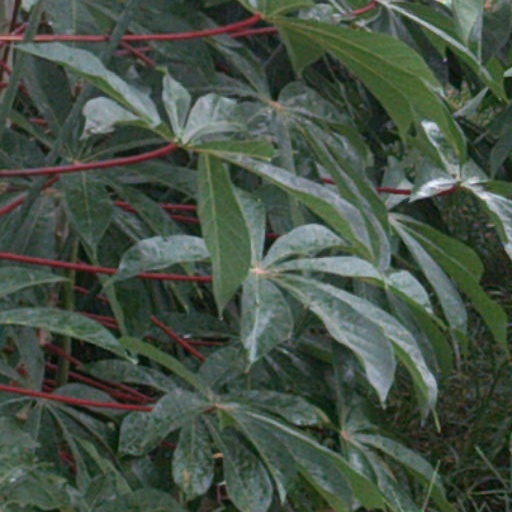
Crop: cassava